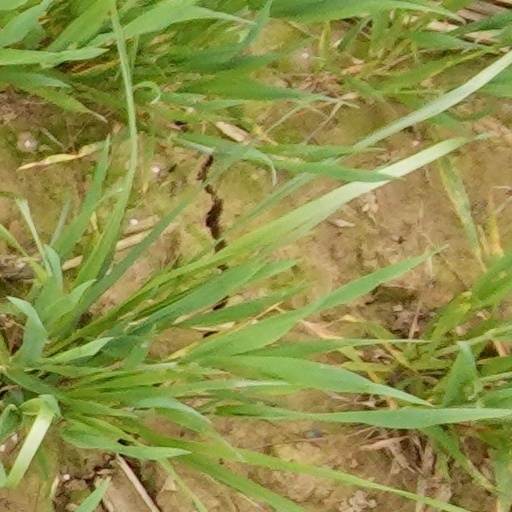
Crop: wheat